Hill tribes of Northeast India

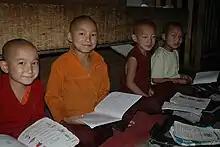
School near Mangan, Sikkim that combines regular curriculum with Buddhist studies

Manipur is bounded by Myanmar to the southeast and east, Nagaland to the north, Assam to the west and Mizoram to the south.